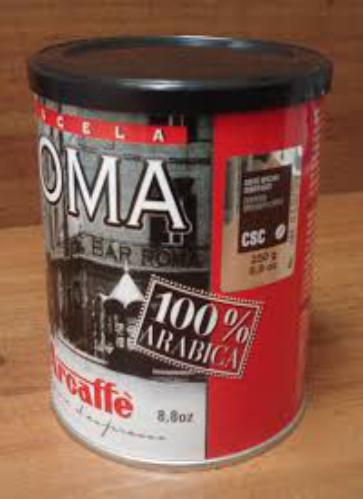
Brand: Arcaffe
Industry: Food